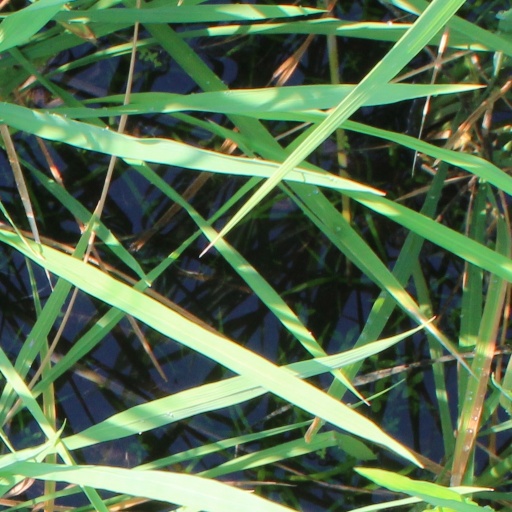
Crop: rice